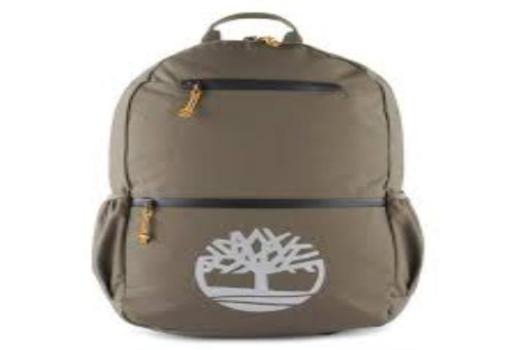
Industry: Clothes